ASTRID2

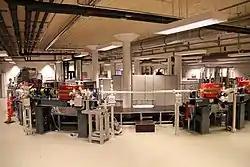
ASTRID2 as it looked in March 2012

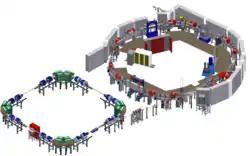
3D rendering of ASTRID2

In 2008 ISA was awarded money to build a new high brilliance synchrotron storage ring, ASTRID2, to replace the older light source ASTRID (see below). The third generation light source generates synchrotron radiation to provide a tuneable beam of light, with wavelengths from the ultraviolet through to soft x-rays.